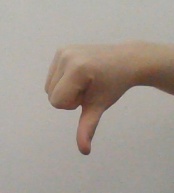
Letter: waw